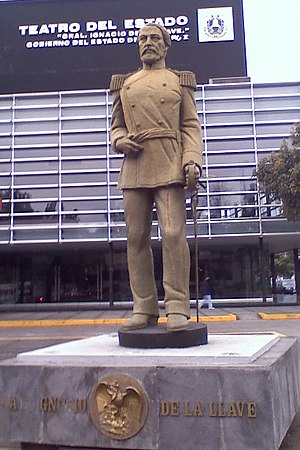
Ignacio de la Llave
Ignacio de la Llave
Ignacio de la Llave var general og guvernør i den mexikanske delstat Veracruz fra 1857 til 1860. Han deltog i den Mexicansk-amerikanske krig, i revolutionen mod Santa Anna i 1851, i Guerra de Tres Años mod de konservative og på den nationalistiske side mod Maximilian 1. af Mexico. Han døde som følge af krigsskader i 1863.